Tinker Building

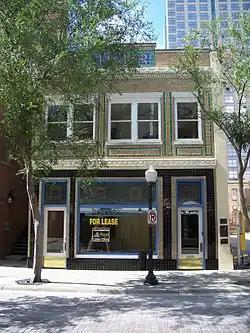
Tinker Building, at 16 and 18 West Pine Street

The Tinker Building is a historic building in Orlando, Florida located at 16 and 18 West Pine Street. On July 17, 1980, it was added to the U.S. National Register of Historic Places.